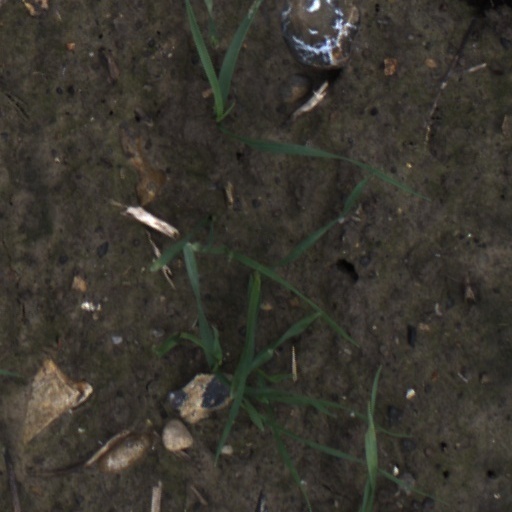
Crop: wheat